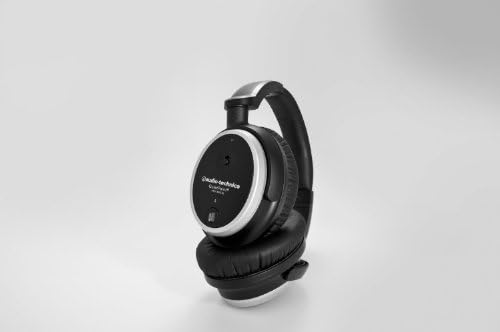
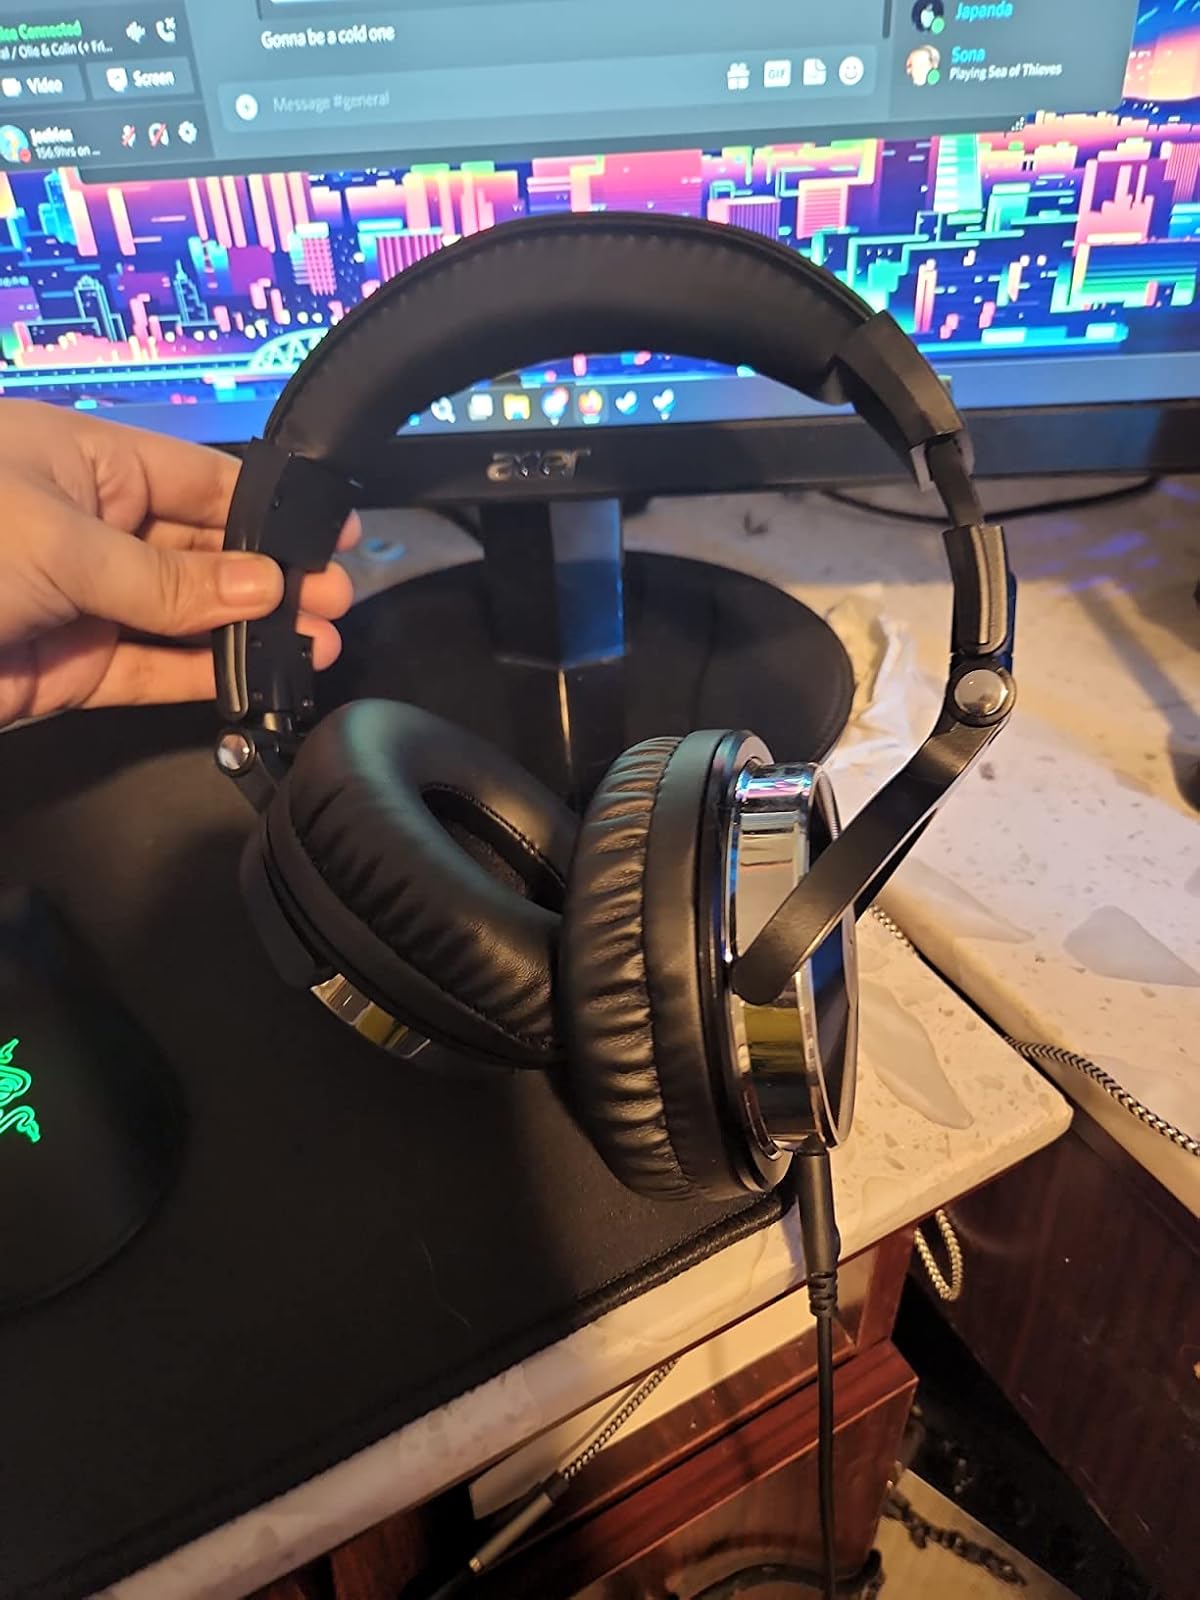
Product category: headphones
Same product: no